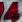
Number: 4